Love in the Big City (2009 film)

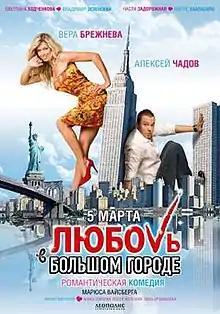

Love in the Big City is a 2009 Russian-Ukrainian romantic comedy film directed by Maryus Vaysberg. It is based on the first full-length film project by Kvartal 95 Studio with the support of ICTV. This is the first film of a trilogy about the adventures of three friends in search of true love. It stars Aleksey Chadov, Volodymyr Zelenskyy, and Ville Haapasalo.